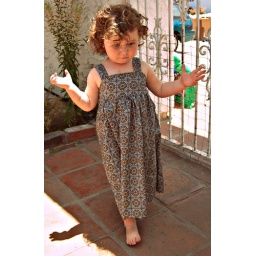
flower girl dress from Weekend Sewing by Heather Ross